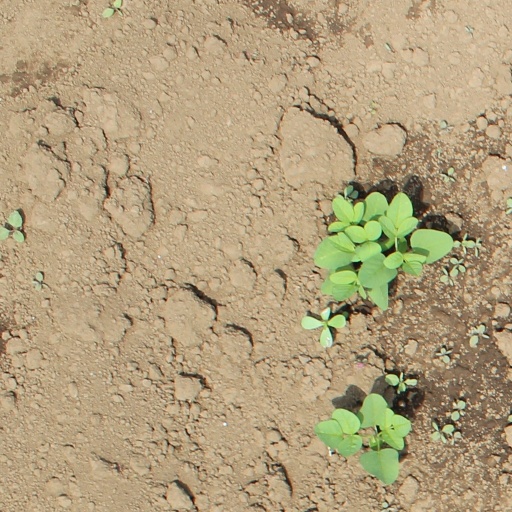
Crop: soybean